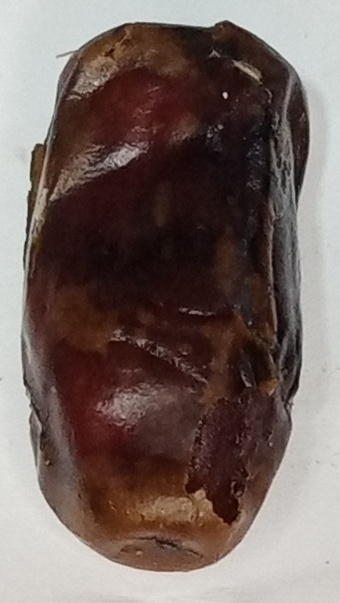
Variety: gajar
Size: medium
Grade: grade-1